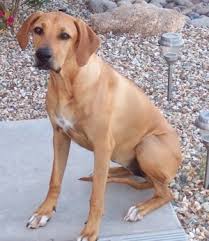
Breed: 230-n000080-Rhodesian_ridgeback